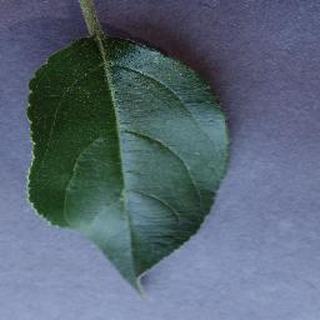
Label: healthy_apple